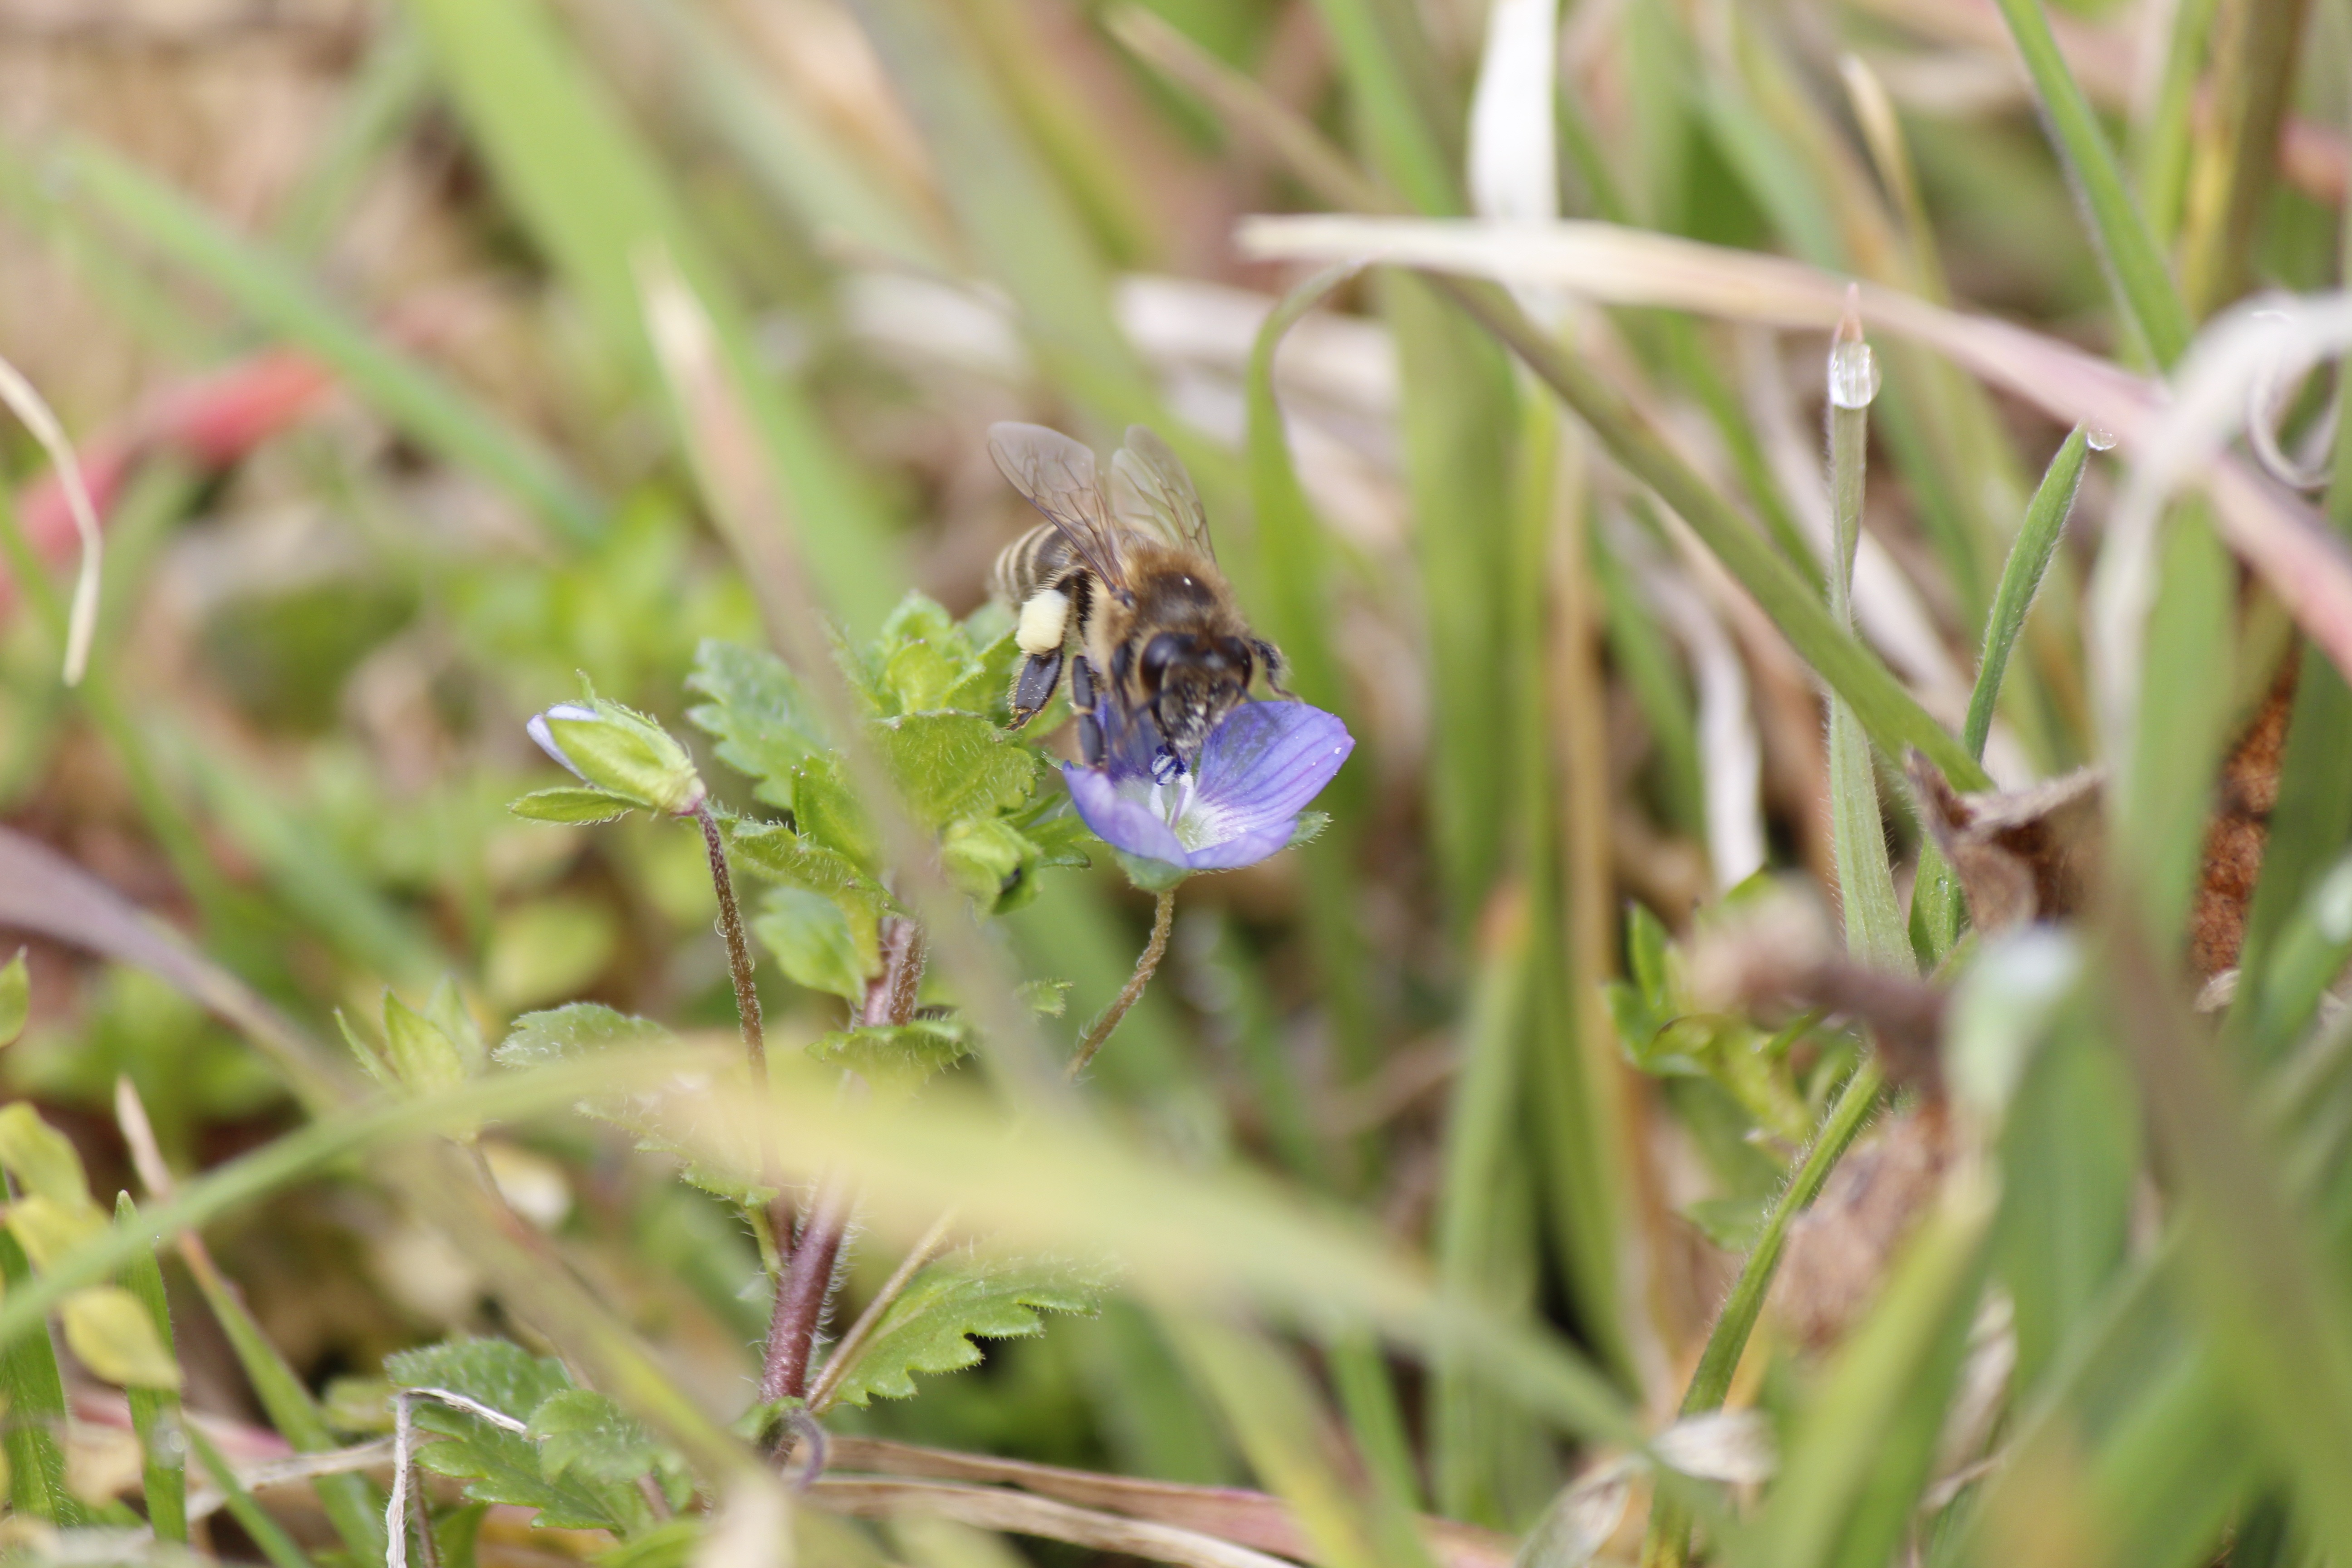
nature, grass, blossom, plant, meadow, flower, wildlife, green, insect, botany, flora, fauna, invertebrate, wildflower, bee, nectar, macro photography, flowering plant, honey bee, grass family, land plant, membrane winged insect